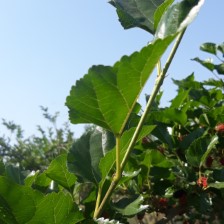
Variety: ChiangMai60